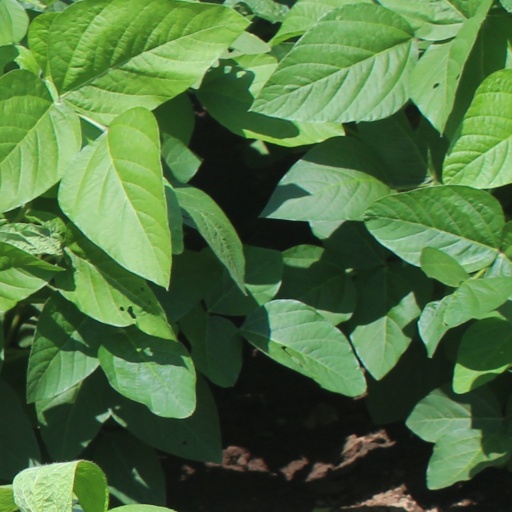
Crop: soybean